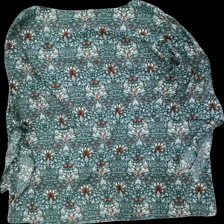
View: back
Type: Tunic
Category: Ladies
Brand: H&M
Brand text on label: morris & co
Colors: Green, Brown, White
Material: 100% polyester
Pattern: Floral print
Cut: Regular
Size: 44
Season: All
Price range: 100-150
Recommended usage: Reuse